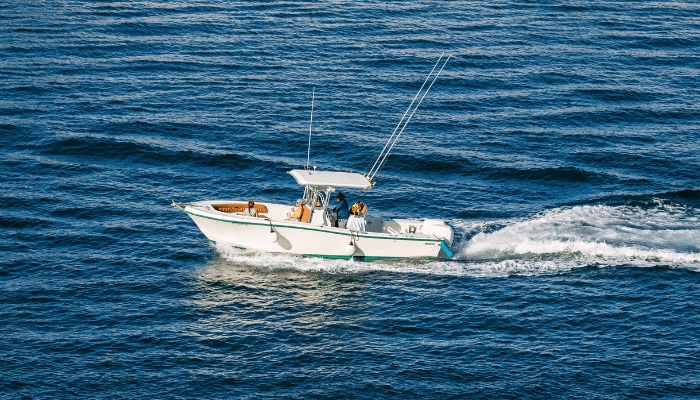
Vehicle type: Ships